List of highways in Niagara County, New York

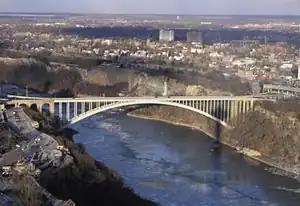
Rainbow Bridge in Niagara Falls, internally designated as NY 955A within New York

A handful of routes once entered Niagara County, but no longer do as a result of realignments, truncations, or other changes to the state highway system.